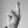
ASL letter: R